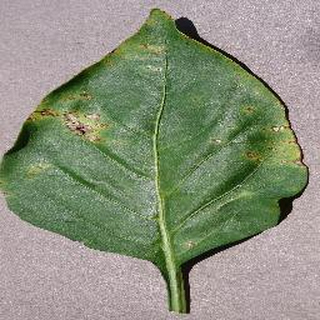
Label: bell_pepper_bacterial_spot